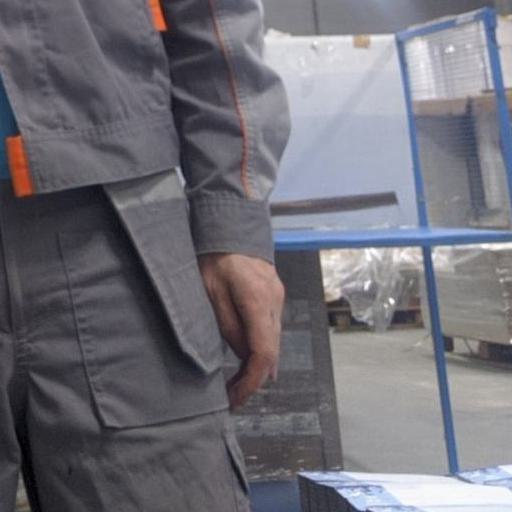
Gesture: no_gesture